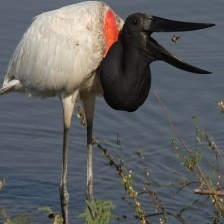
Species: JABIRU
Scientific name: JABIRU MYCTERIA
ImageNet parent category: white_stork